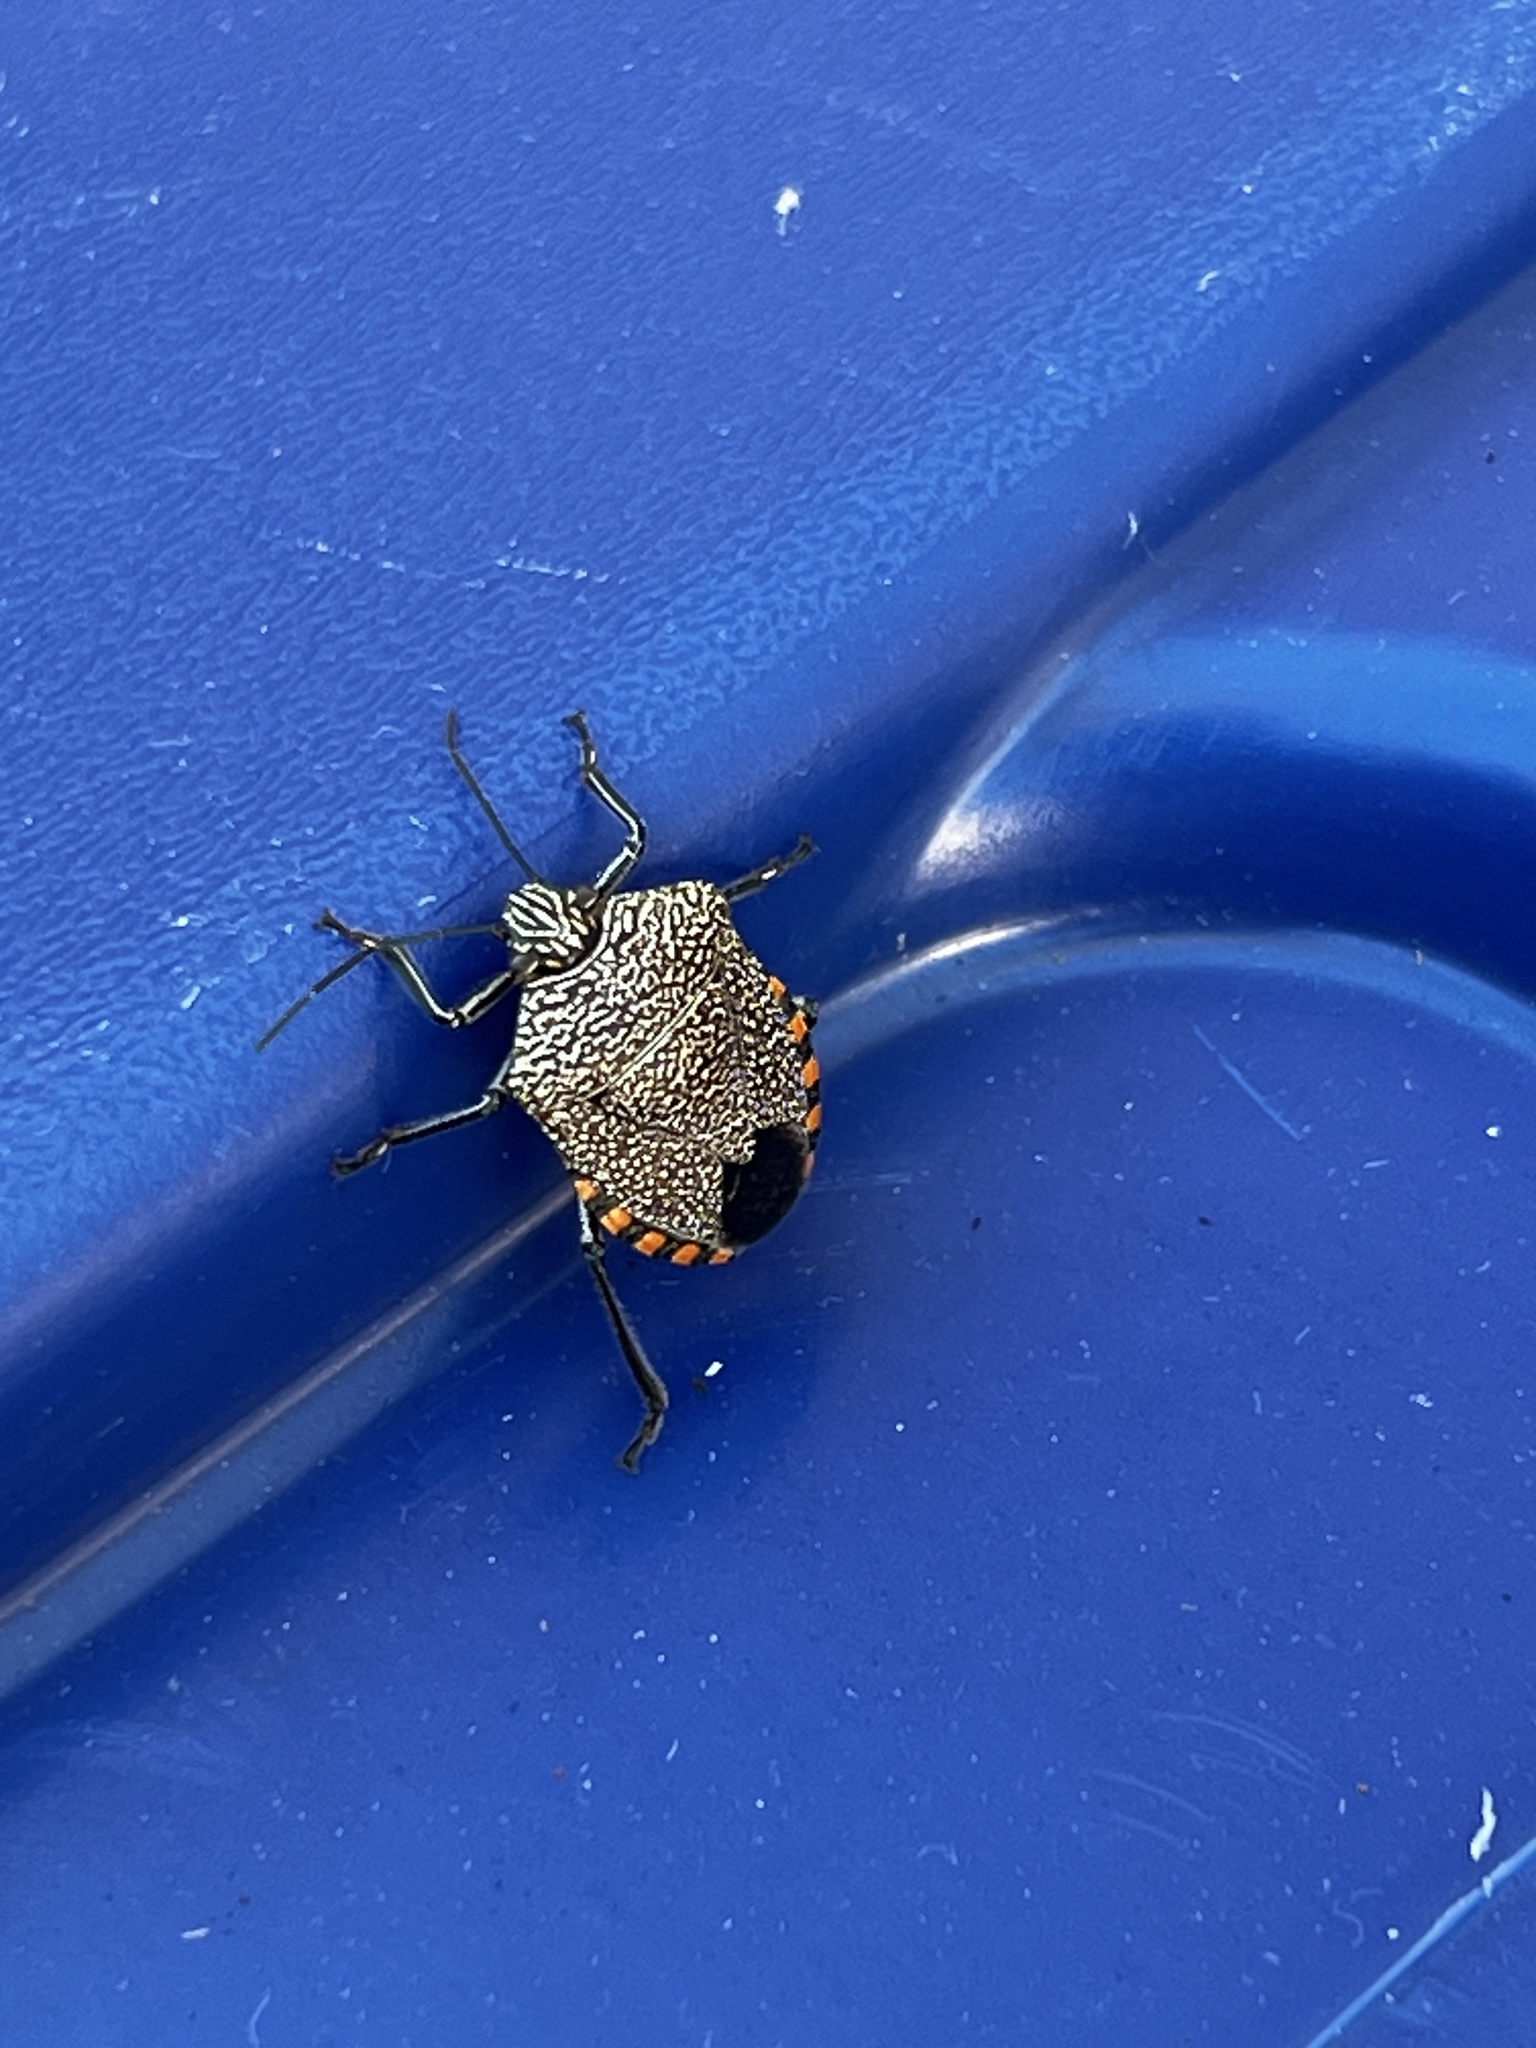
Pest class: stink_bug